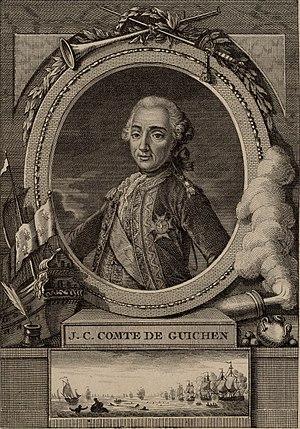
Luc Urbain de Bouexic, comte de Guichen (1712-1790) amiral français
Luc Urbain du Bouexic, comte de Guichen, né à Fougères, le 21 juin 1712 et mort à Morlaix le 13 janvier 1790, est un officier de marine et gentilhomme français du XVIIIᵉ siècle. Entré dans la Marine royale à l'âge de 18 ans, il est promu enseigne de vaisseau en 1735 et se distingue en 1739 à l'attaque d'une frégate anglaise dans les Antilles. Chargé de mission d'escorte pendant la guerre de Succession d'Autriche, il effectue diverses missions dans l'océan Atlantique et en Manche, ce qui lui vaut d'être reçu chevalier de Saint-Louis le 1ᵉʳ avril 1748.
L'alliance franco-américaine fait référence à l'alliance de 1778 entre la France de Louis XVI et les États-Unis, pendant la guerre d'indépendance des États-Unis.